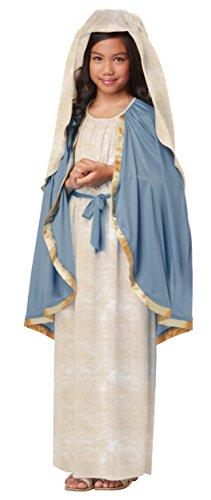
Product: California Costumes The Virgin Mary Child Costume, X-Large
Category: Clothing, Shoes & Jewelry | Costumes & Accessories | Kids & Baby | Girls | Costumes
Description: "Linen" Screen Printed Dress with Attached Waist Tie and Cape.
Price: $29.47
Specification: ProductDimensions:15x11x2inches|ItemWeight:15.5ounces|ShippingWeight:15.5ounces(Viewshippingratesandpolicies)|DomesticShipping:ItemcanbeshippedwithinU.S.|InternationalShipping:ThisitemcanbeshippedtoselectcountriesoutsideoftheU.S.LearnMore|ASIN:B00IPKVVGY|Itemmodelnumber:438|Manufacturerrecommendedage:12-14months